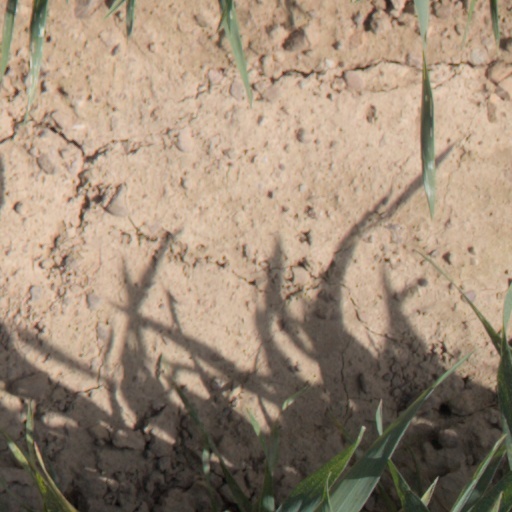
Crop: wheat